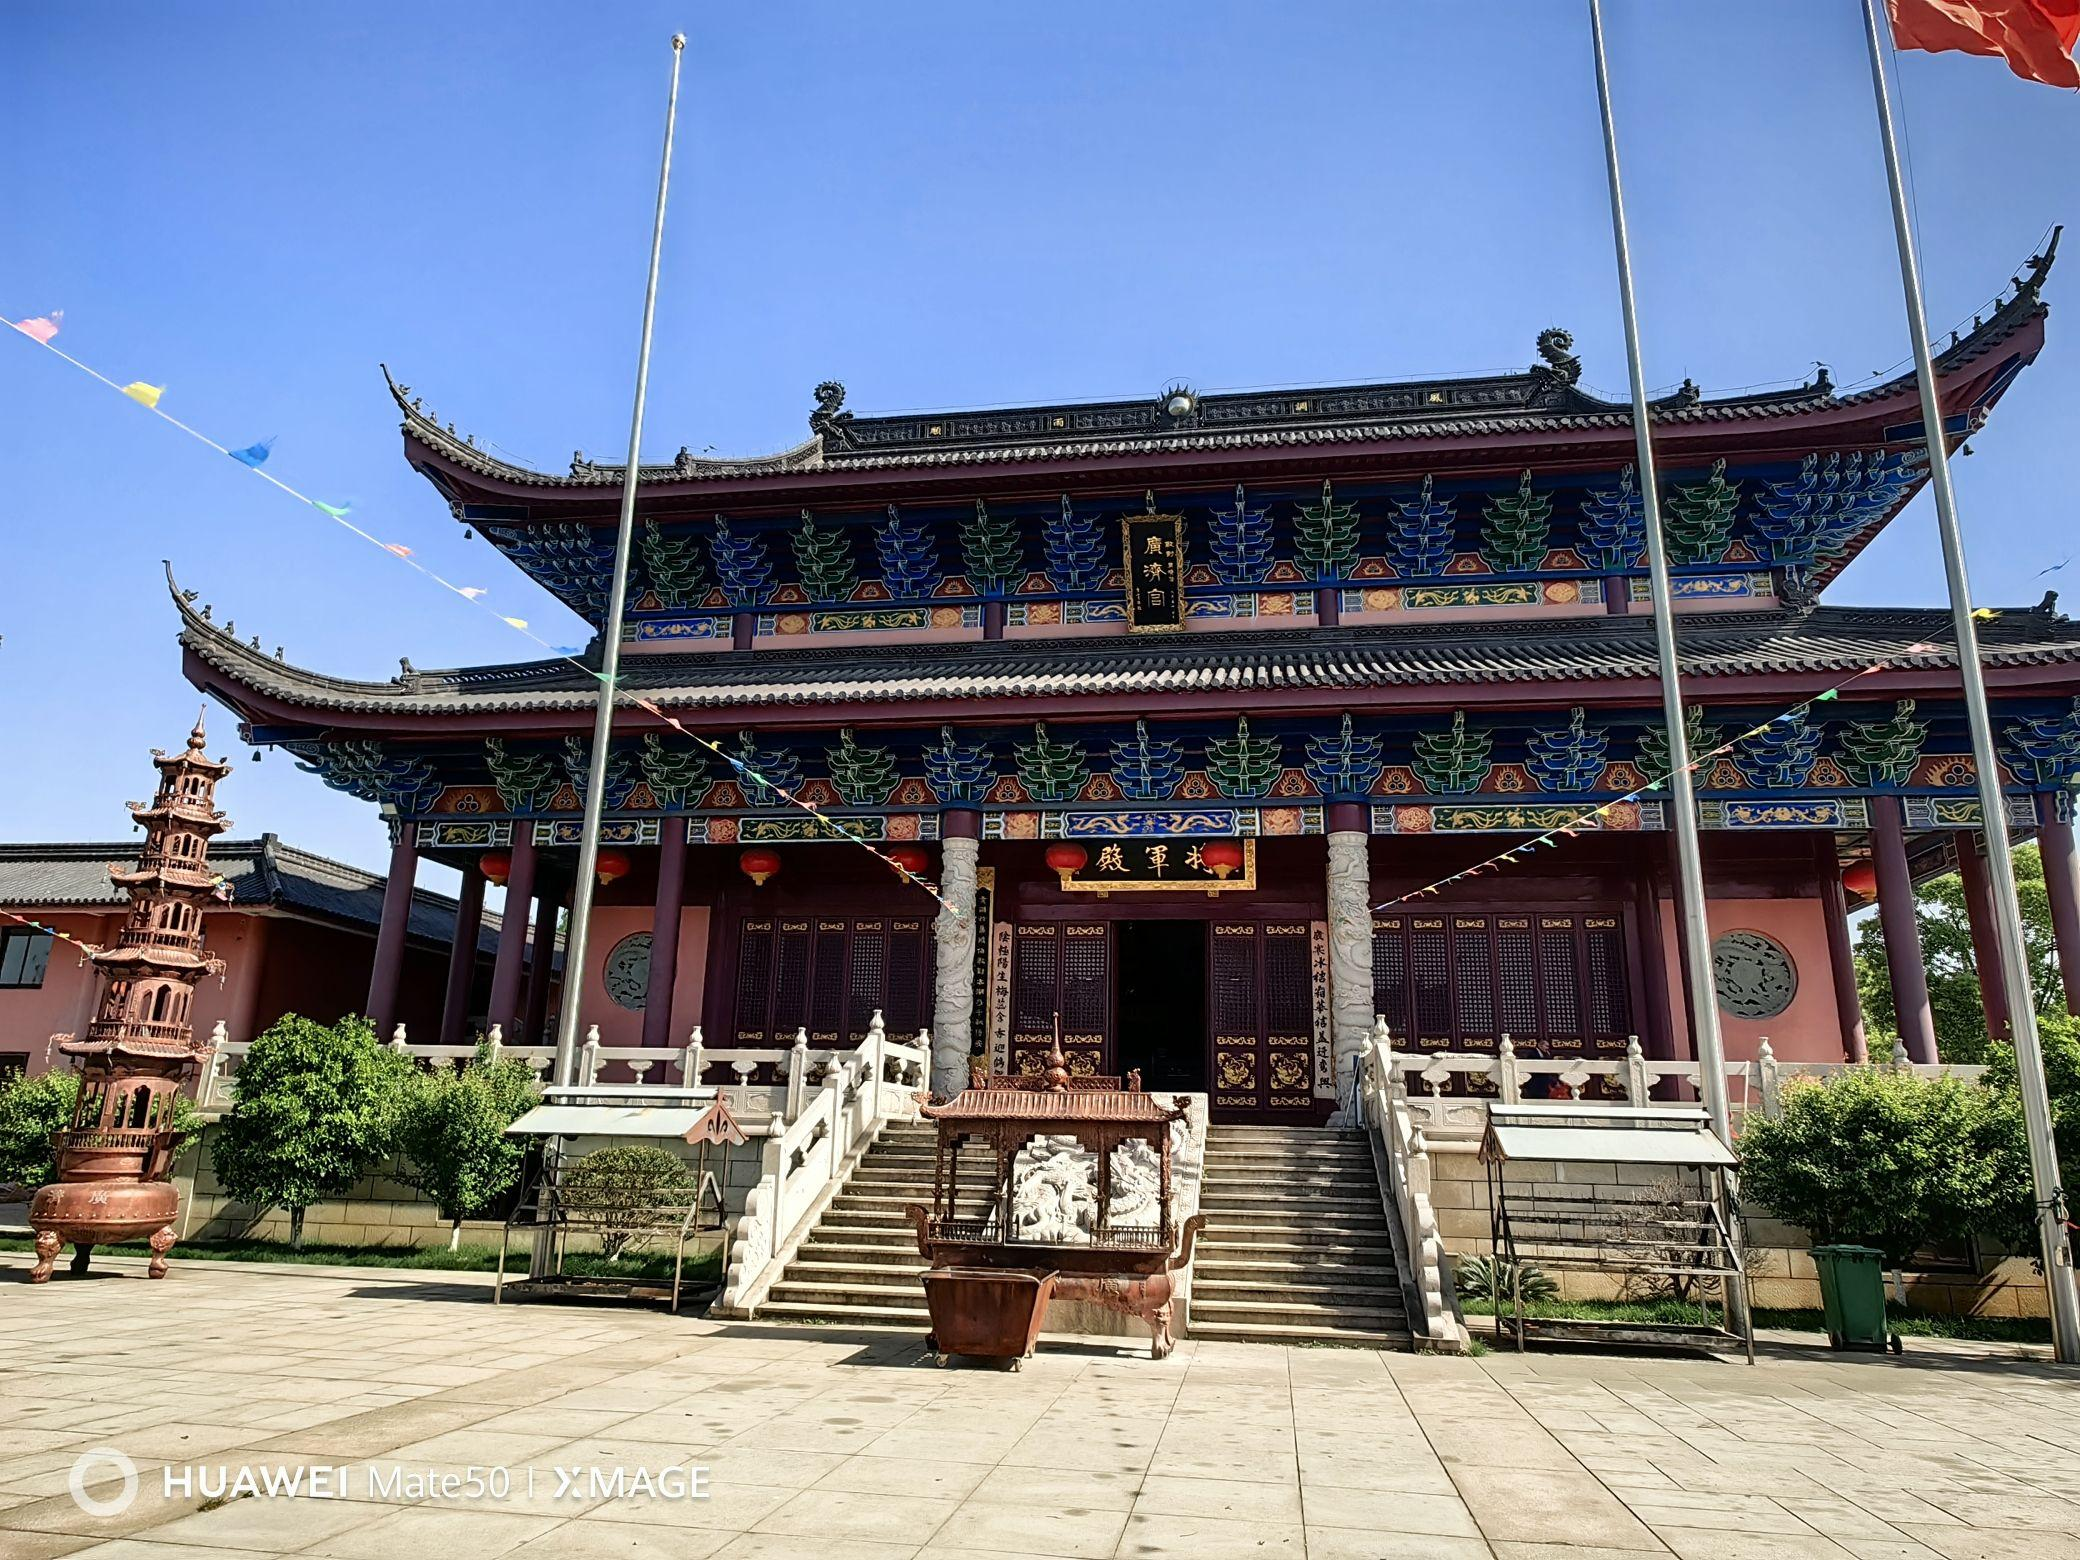
地标名称：广济宫
所在城市：湖州市·吴兴区